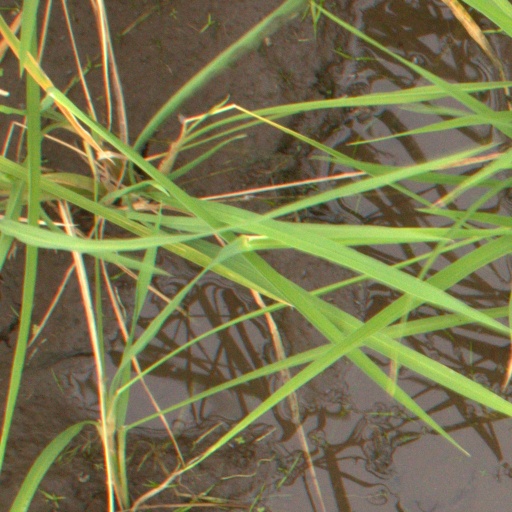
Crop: rice